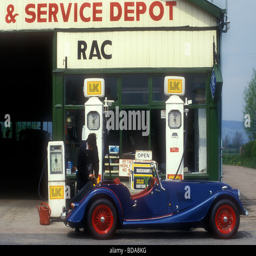
sports car being filled with petrol